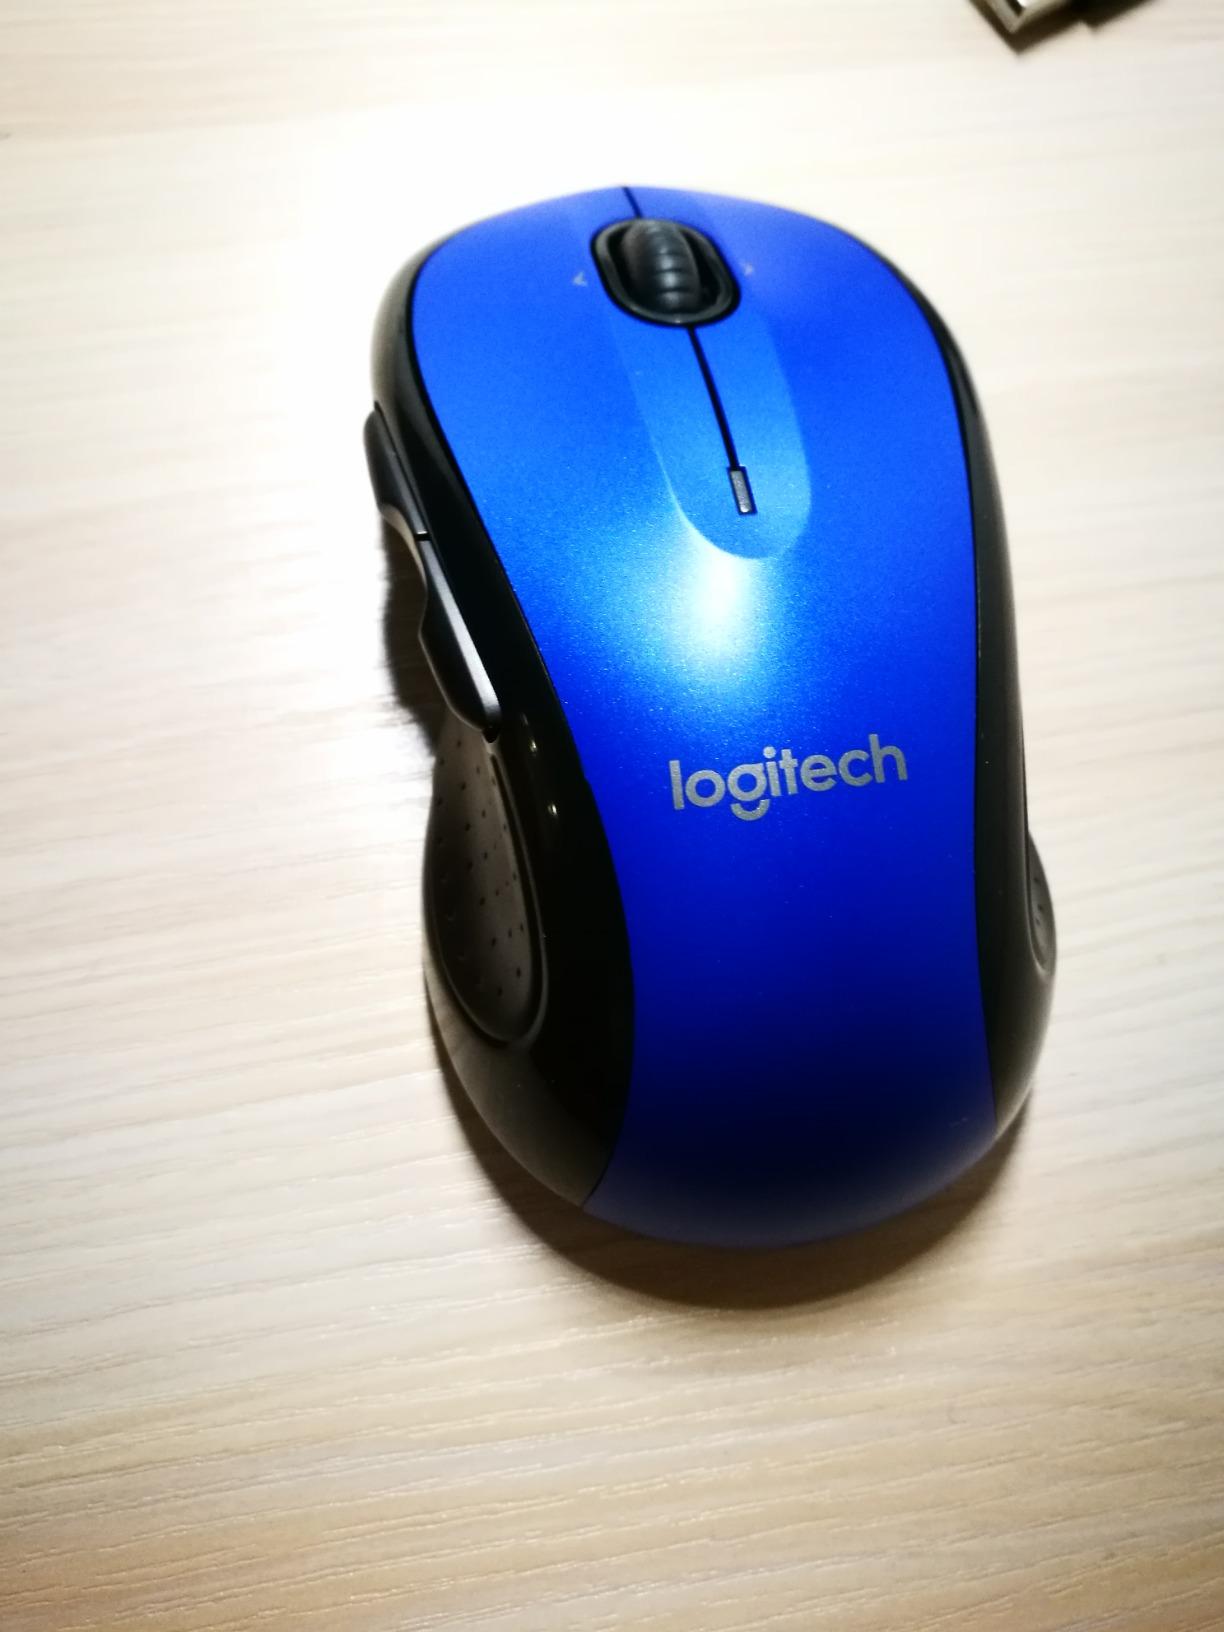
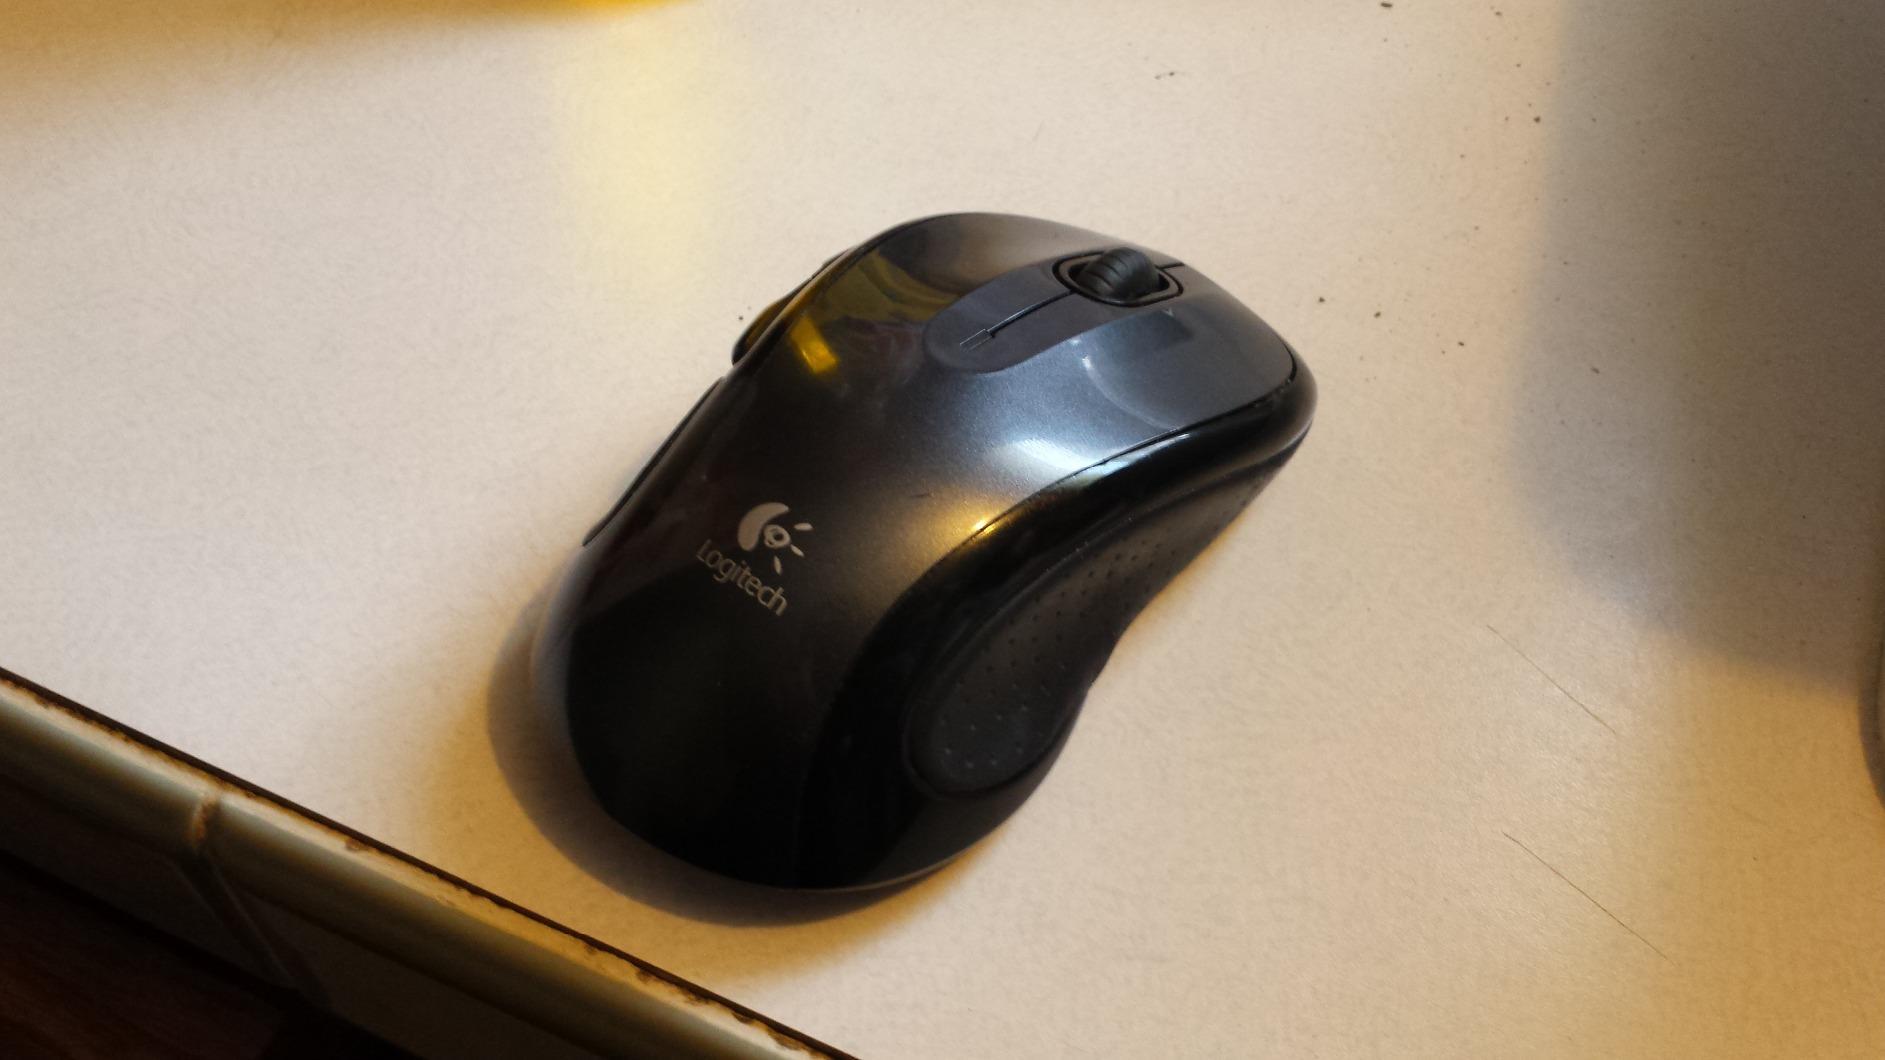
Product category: mouse
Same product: no